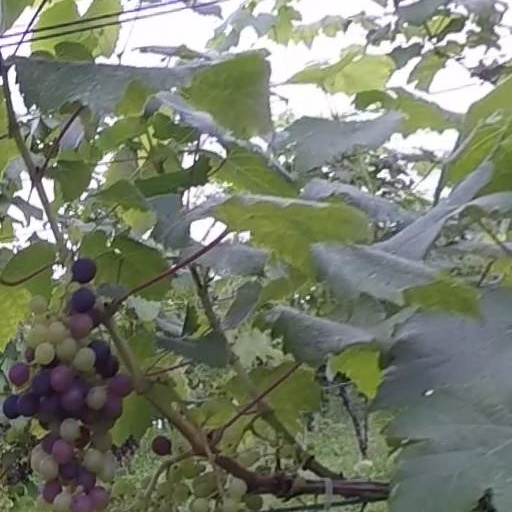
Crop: grape